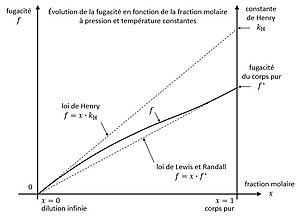
Évolution de la fugacité en fonction de la fraction molaire à pression et température constantes. Lois extrêmes
En physique, et plus particulièrement en thermodynamique, la loi de Henry, établie empiriquement par le physicien britannique William Henry en 1803, énonce que :
En chimie physique, et plus particulièrement en thermodynamique, la fugacité d'une espèce chimique exprime l'écart entre les propriétés de cette espèce pure ou dans un mélange réel et les propriétés de cette même espèce à l'état de gaz parfait pur. La notion de fugacité est applicable à toutes les phases, elle permet notamment le calcul des équilibres de phases.